Historic Villages of Shirakawa-gō and Gokayama

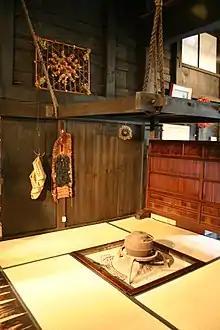
Fireplace of Shirakawa-gō

Because of the manner of their construction, fire is a serious risk to the many properties within the world heritage site. All three villages are equipped with complex fire-extinguishing systems, and residents are organised into fire-fighting squads.